V4743 Sagittarii

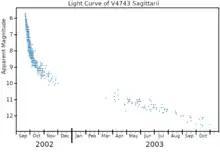
The light curve of V4743 Sagittarii from AAVSO data

V4743 Sagittarii was a bright nova in the southern constellation of Sagittarius. This event was discovered by K. Haseda and colleagues in September 2002. It peaked at magnitude 5.0 on September 20, 2002, then declined rapidly thereafter. It reached a peak temperature of around April 2003 and remained at that level for at least five months, suggesting the white dwarf component has a mass of 1.1–. The distance to this system is uncertain. Infrared observations indicate a distance of approximately . A derivation using maximum magnitude rate of decay showed a distance of .